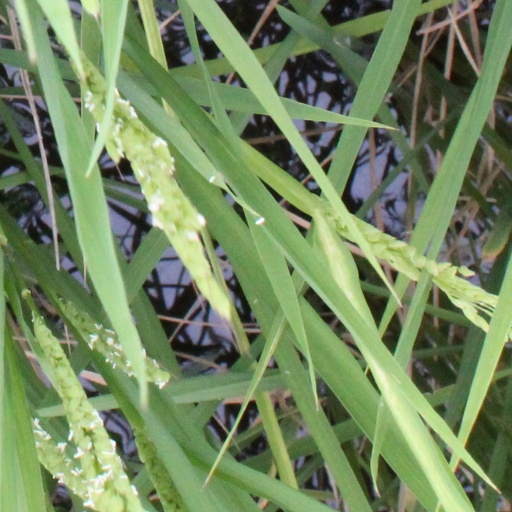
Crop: rice